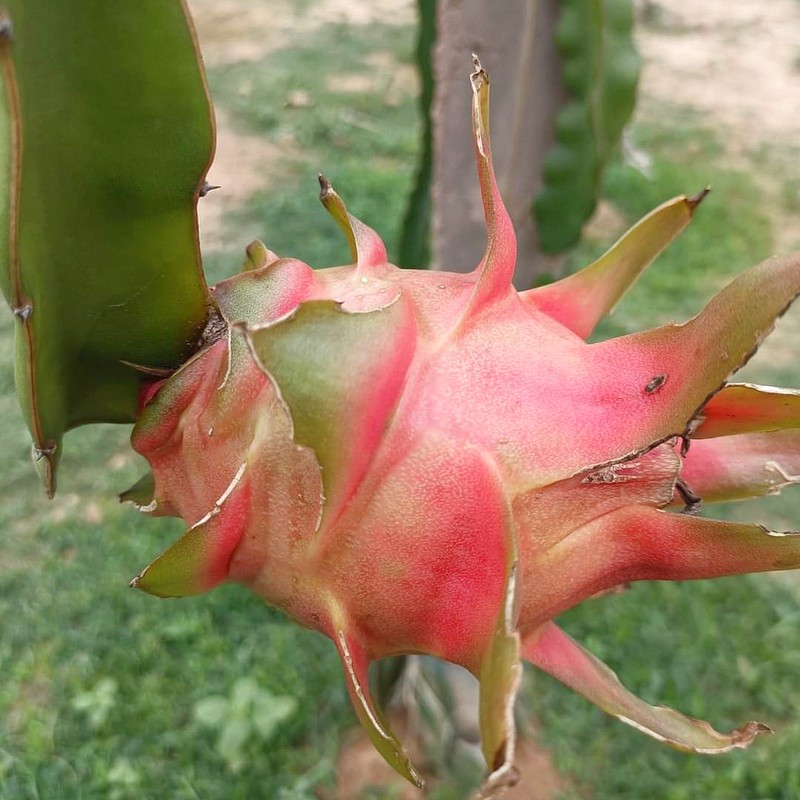
Label: Fresh Dragon Fruit